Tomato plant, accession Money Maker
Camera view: tilt-top (135 deg); turntable rotation: 60 degrees
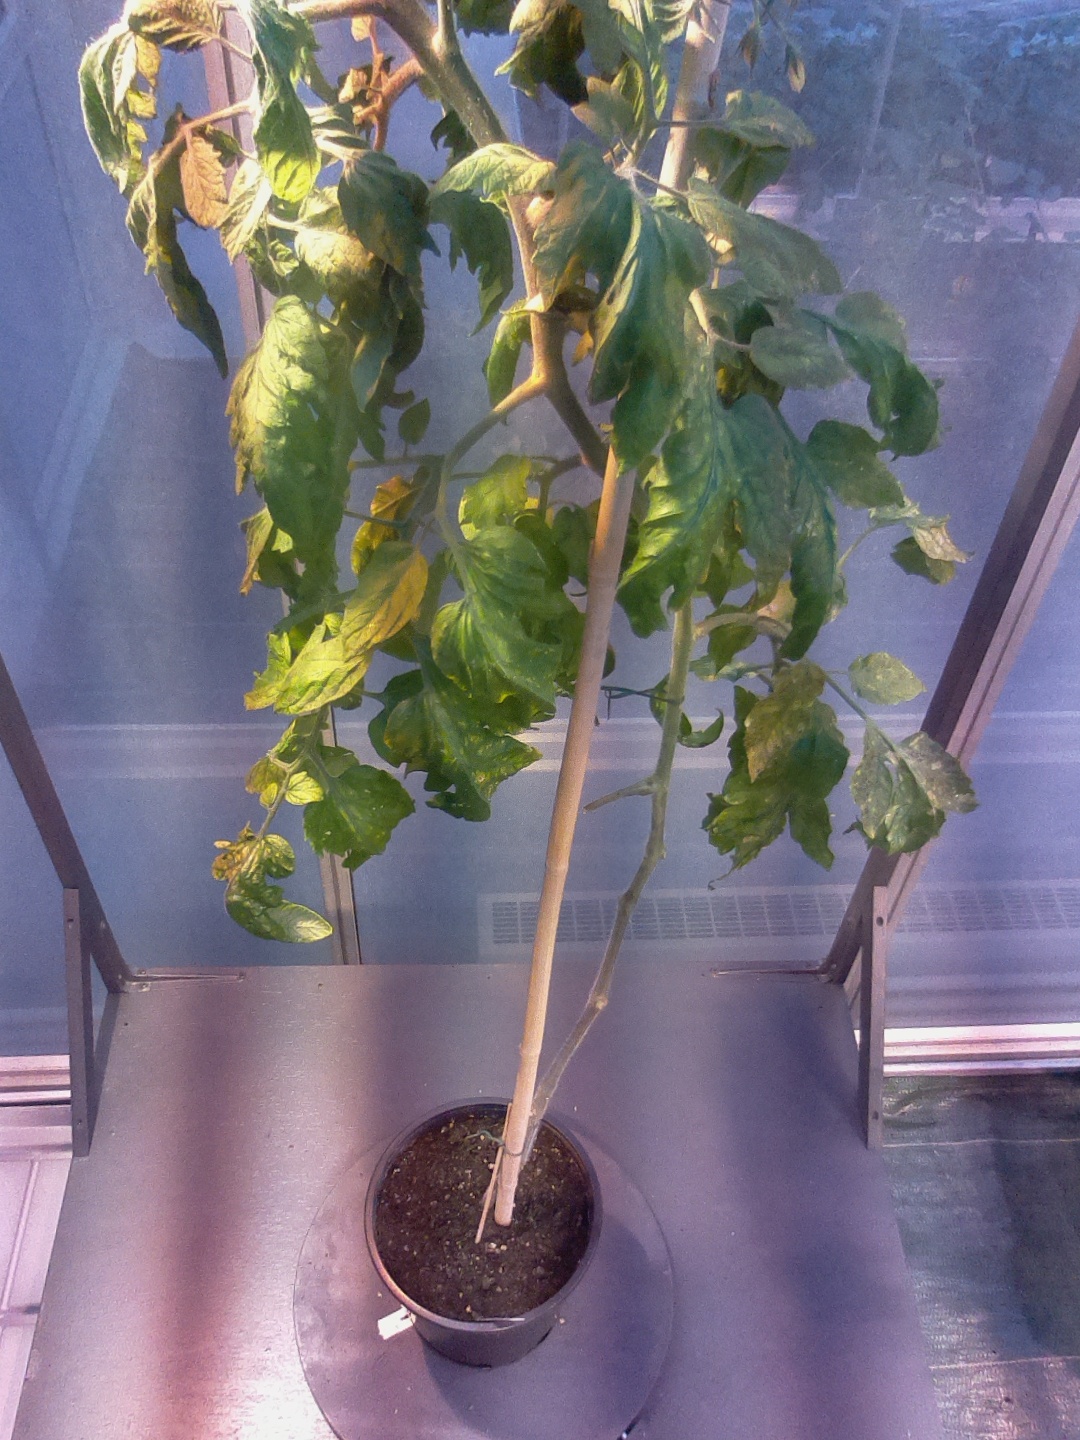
BBCH growth stage 73: 30%-40% of final fruit size